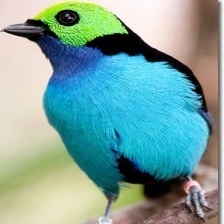
Species: PARADISE TANAGER
Scientific name: TANGARA CHILENSIS